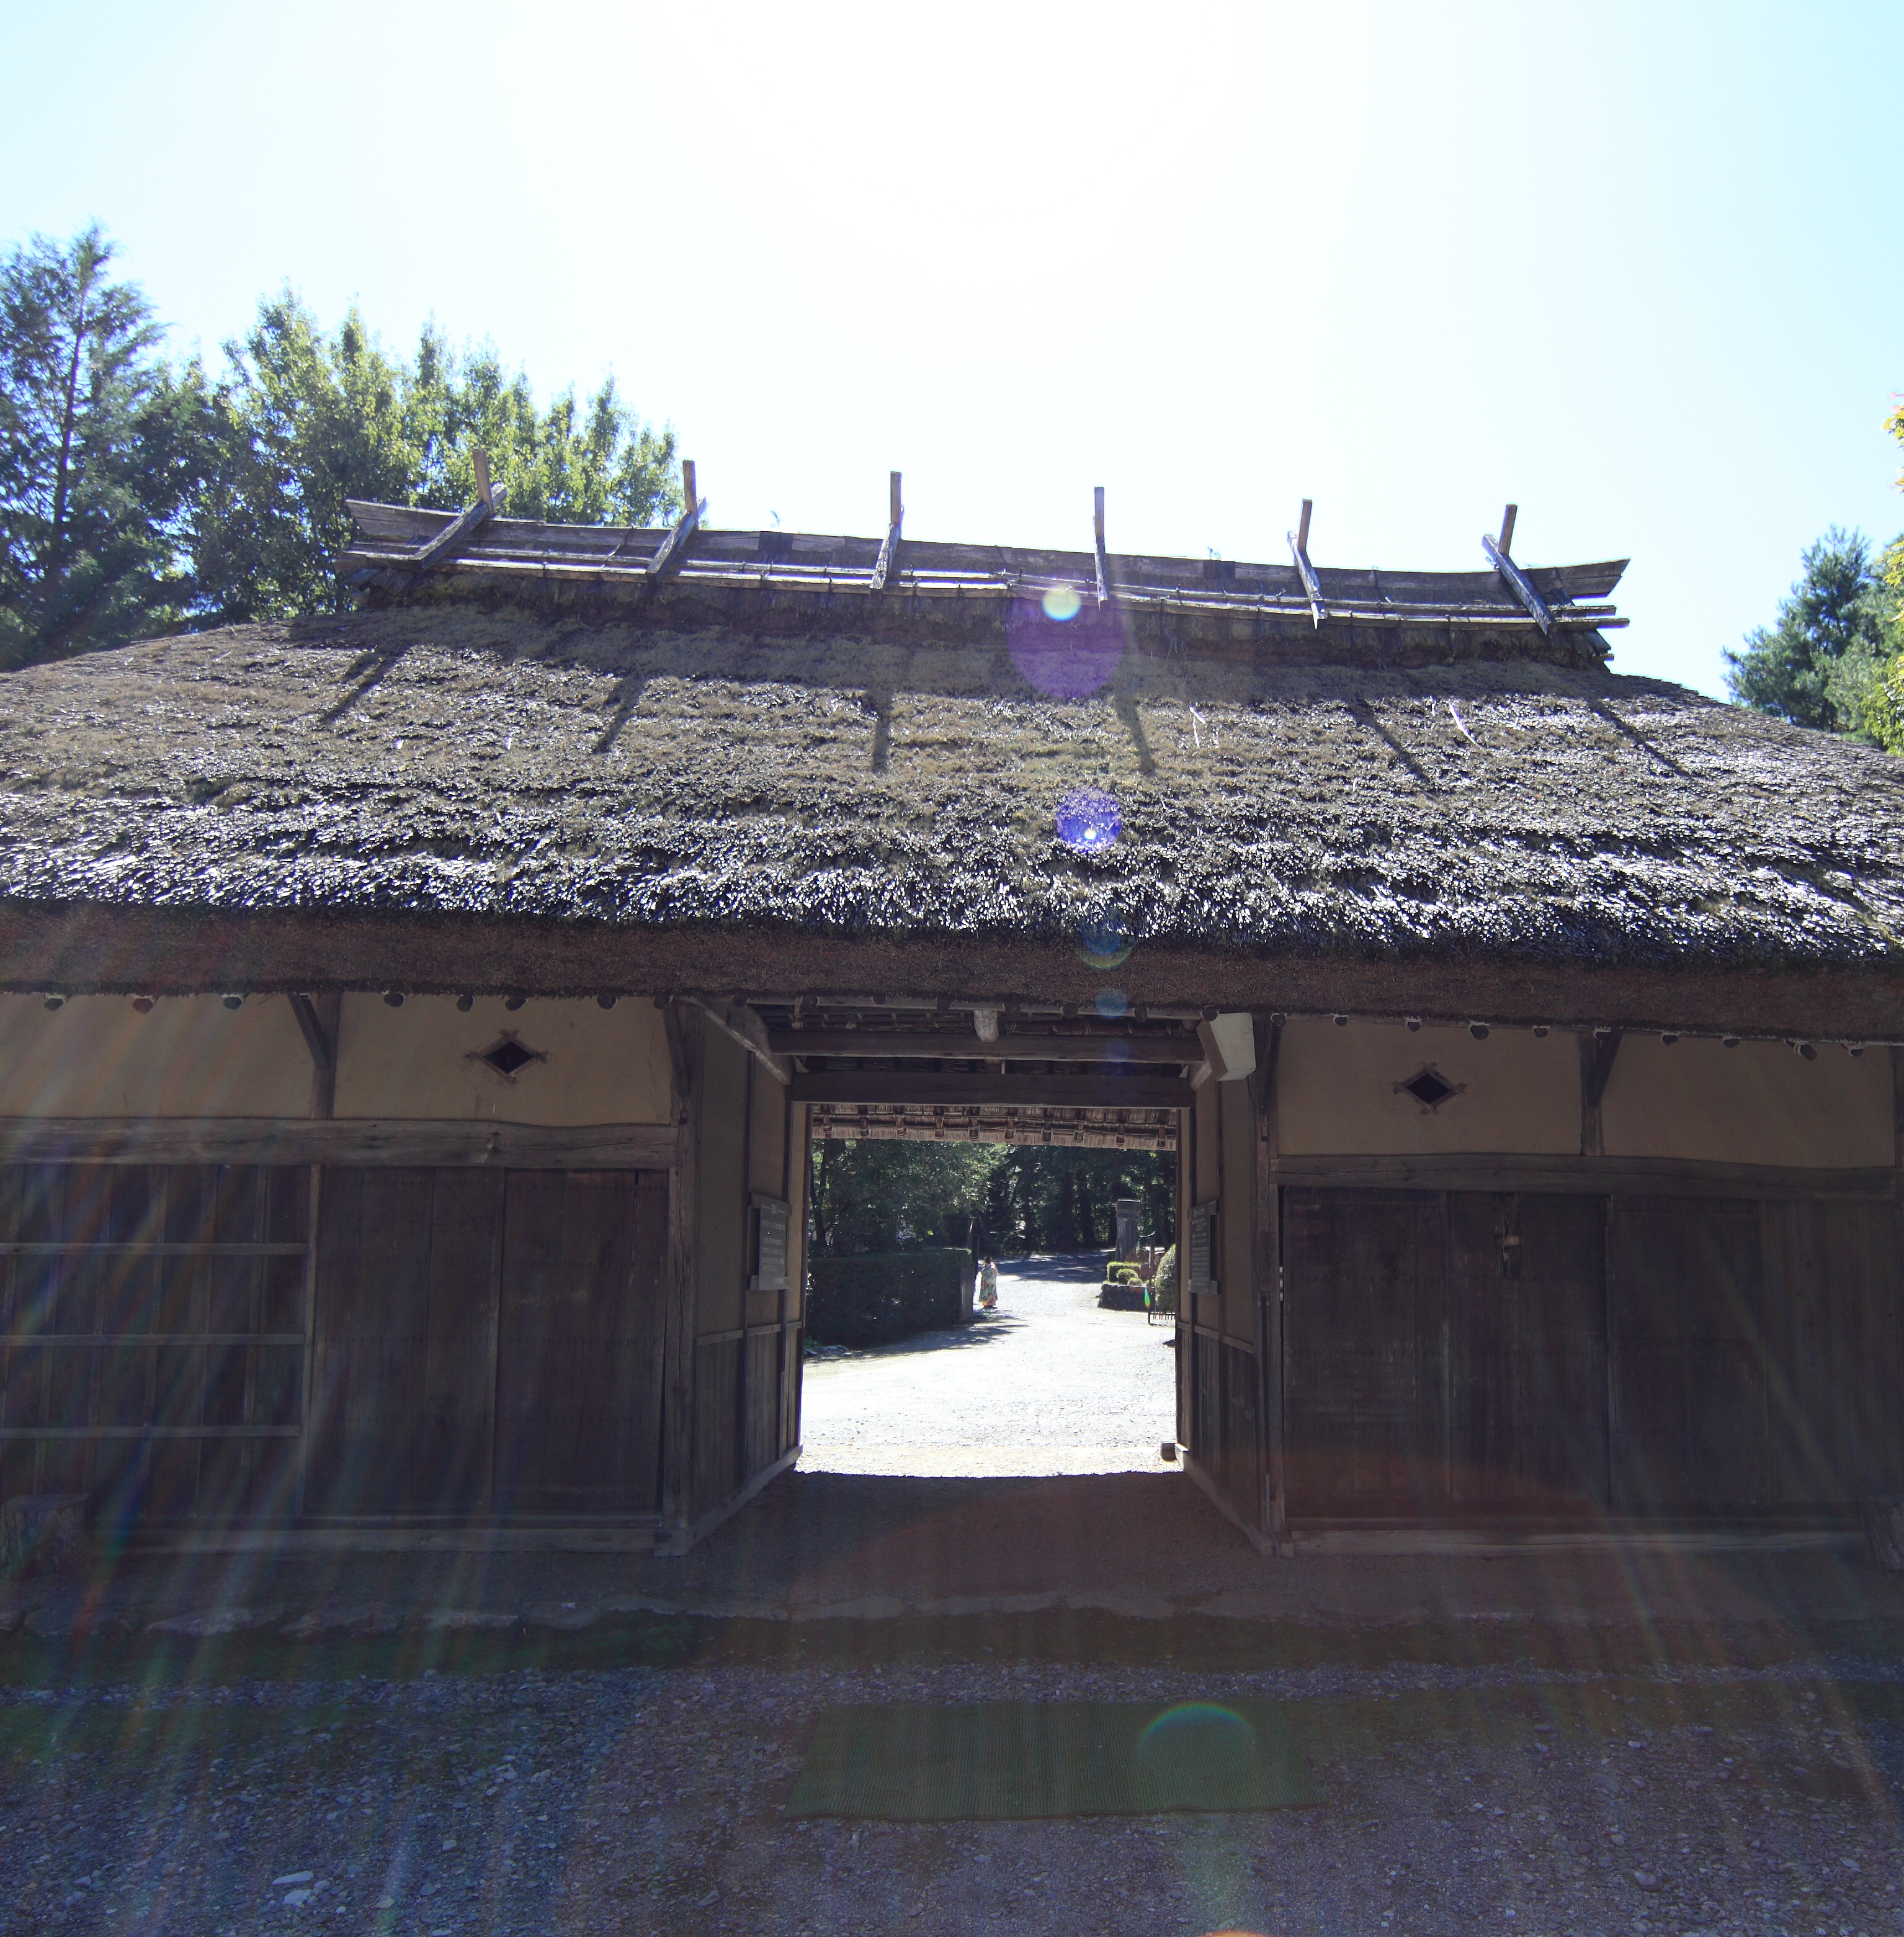
farm, house, roof, home, shack, high, exterior, design, japanese, 5d, style, hires, markii, traditional, folk, hi, res, resolution, nagano, takemura, komagane, outdoor structure